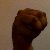
The image shows a hand gesture representing the letter 'M' in Indian Sign Language.